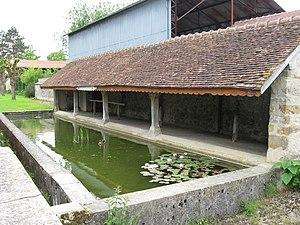
Lavoir sur le ru de Mons à Thénisy. (Seine-et-Marne, région Île-de-France).
Thénisy est une commune française située dans le département de Seine-et-Marne, en région Île-de-France.